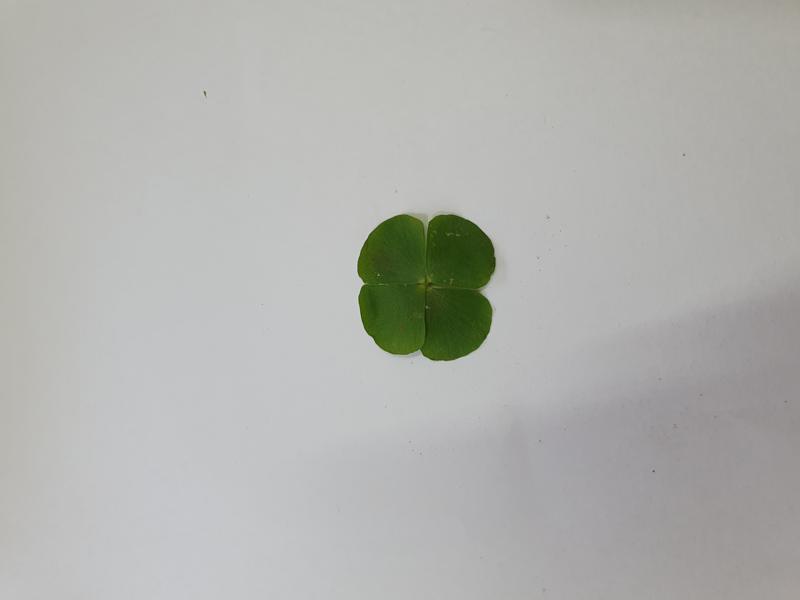
Weed species: Marsilea minuta